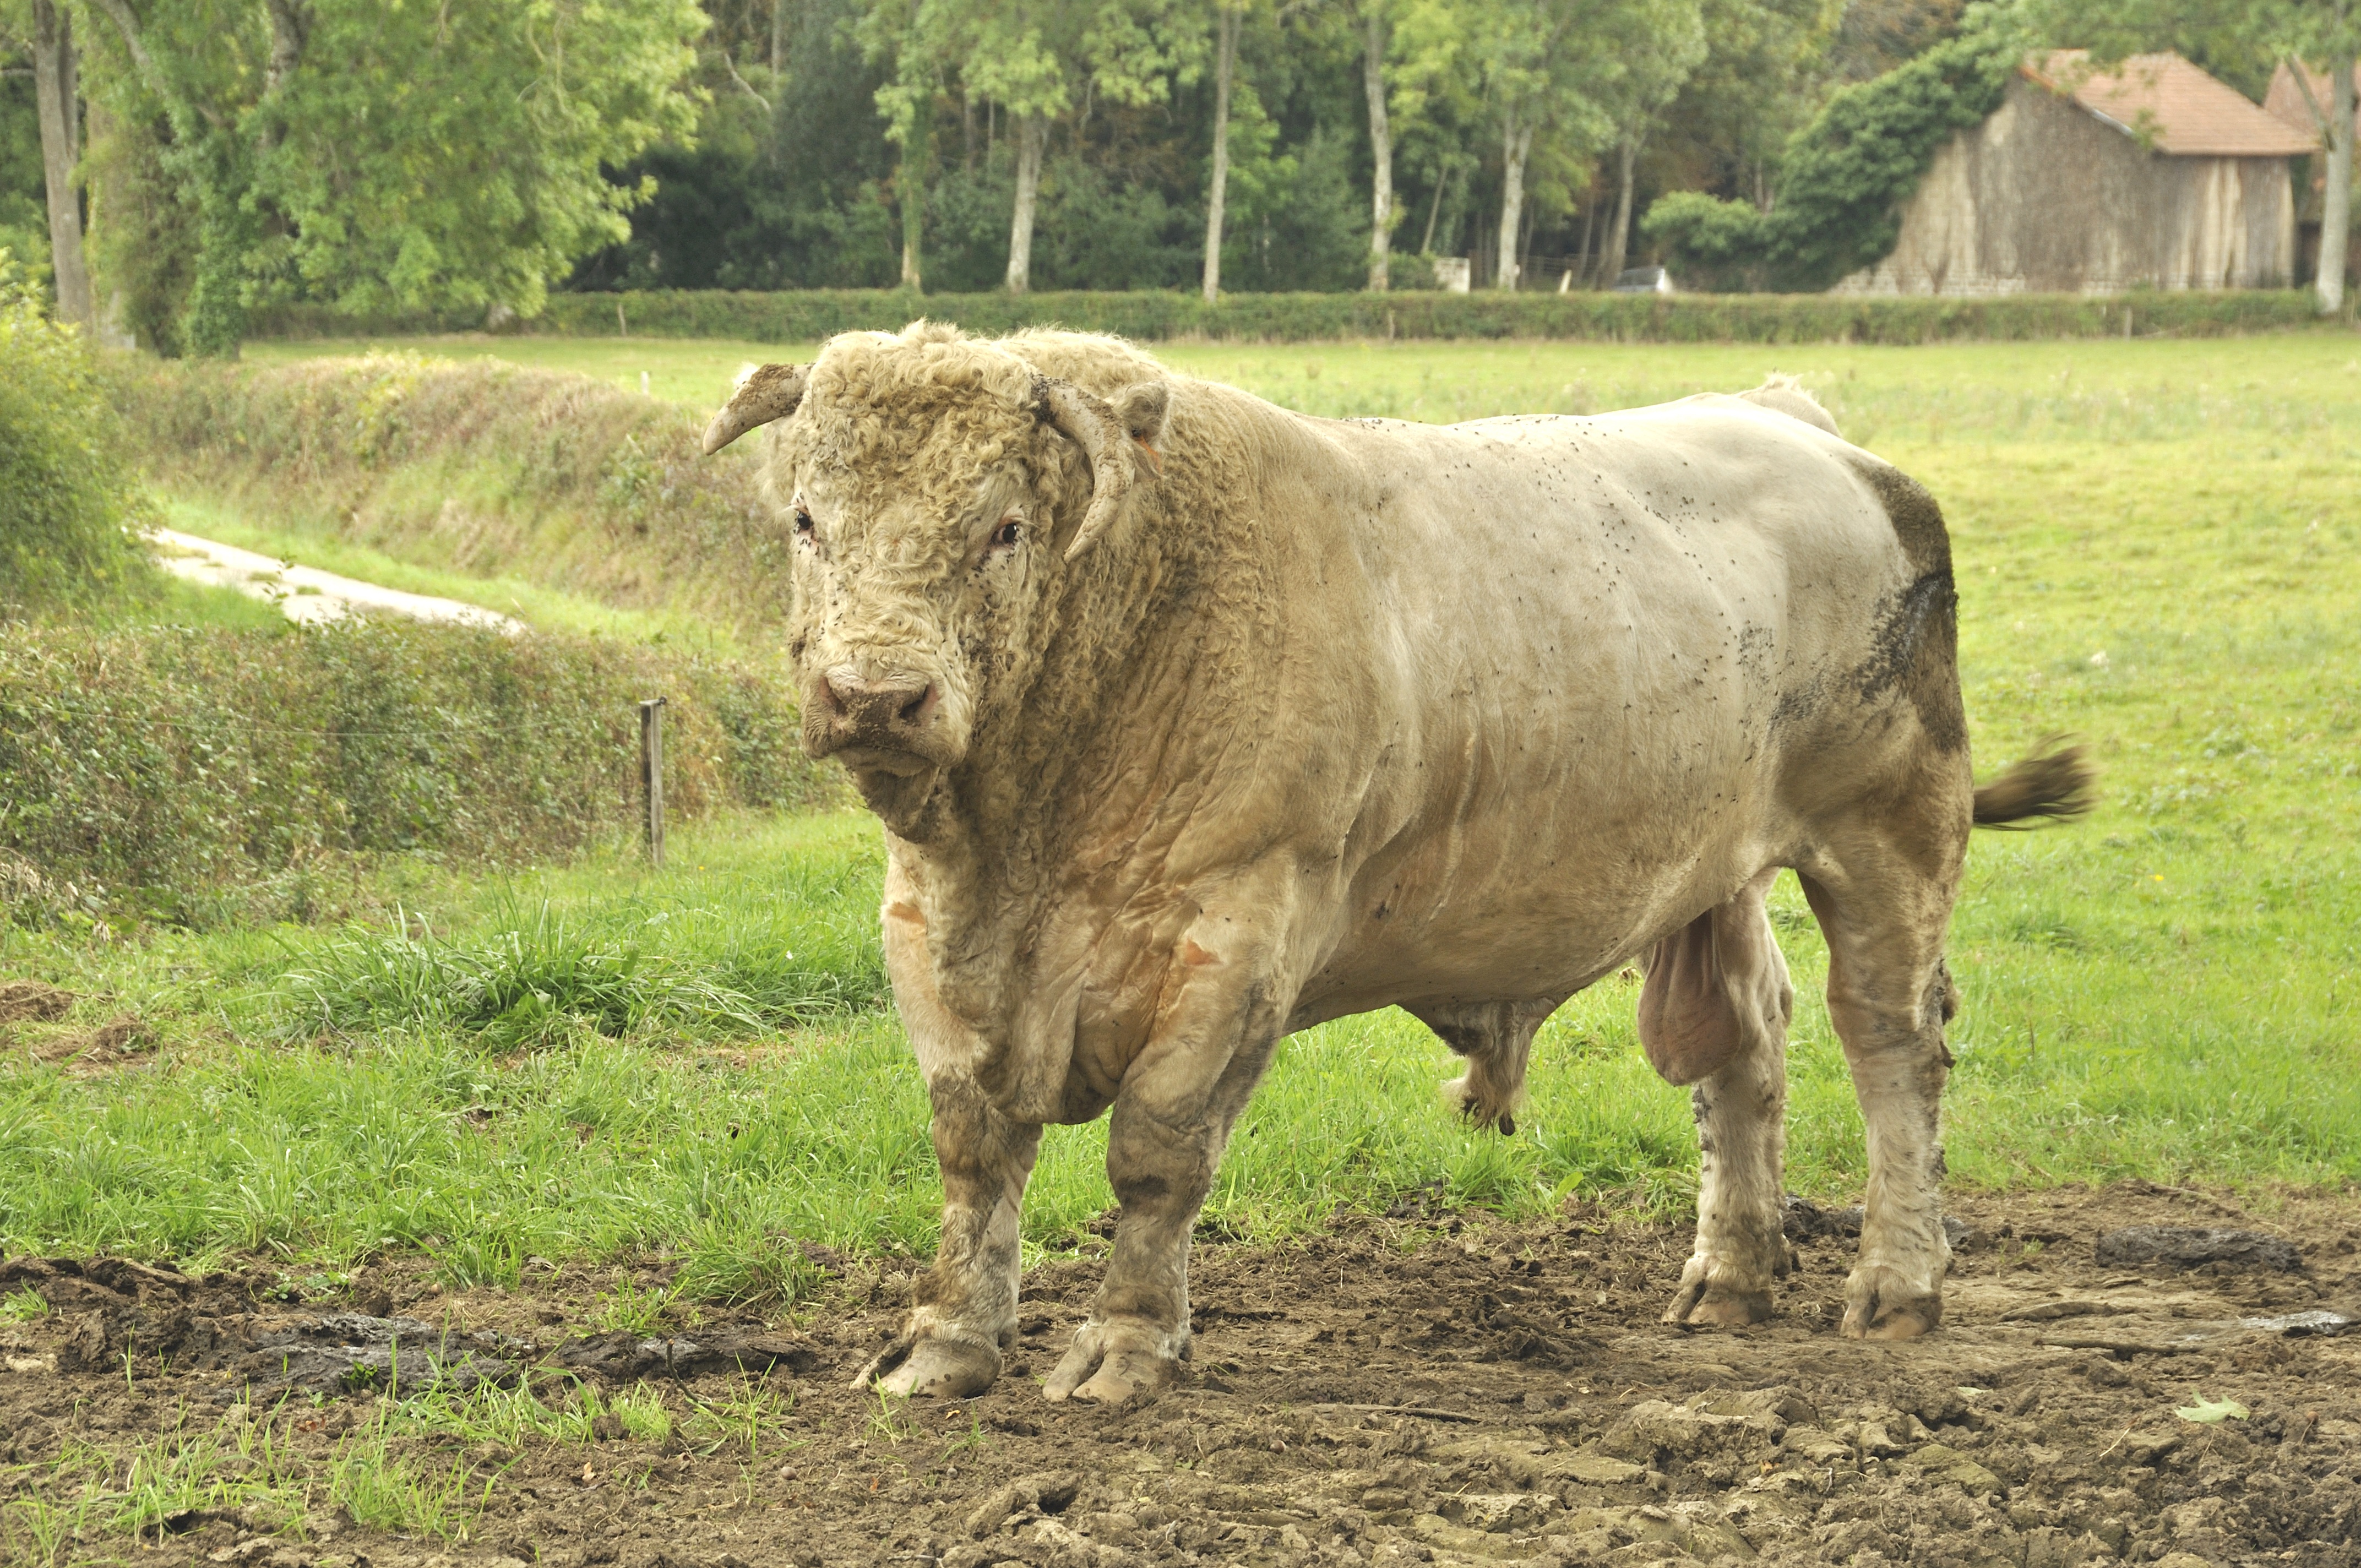
nature, grass, white, field, meadow, animal, france, wildlife, green, pasture, grazing, mammal, fauna, bull, animals, beast, ox, beasts, charolais, cattle like mammal